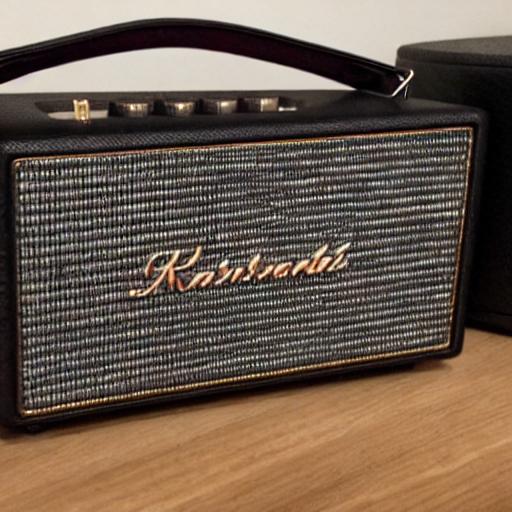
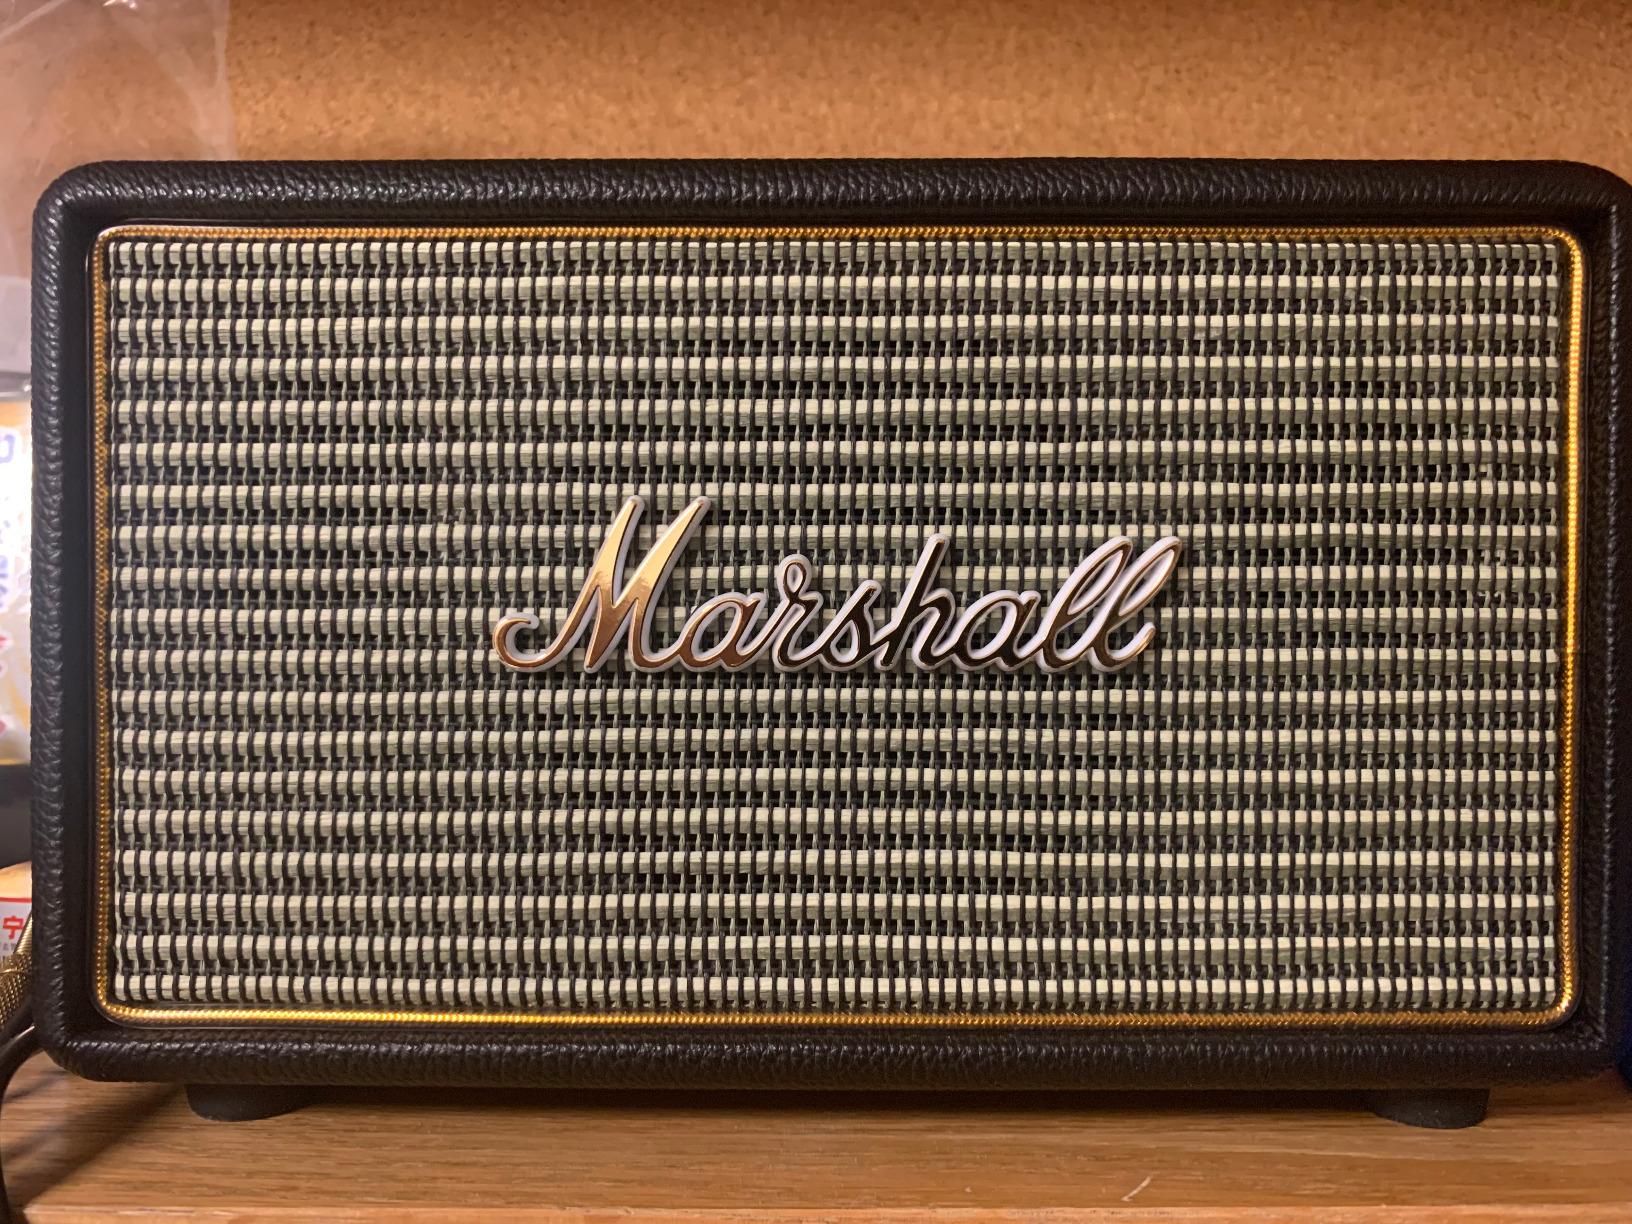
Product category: speaker
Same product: no